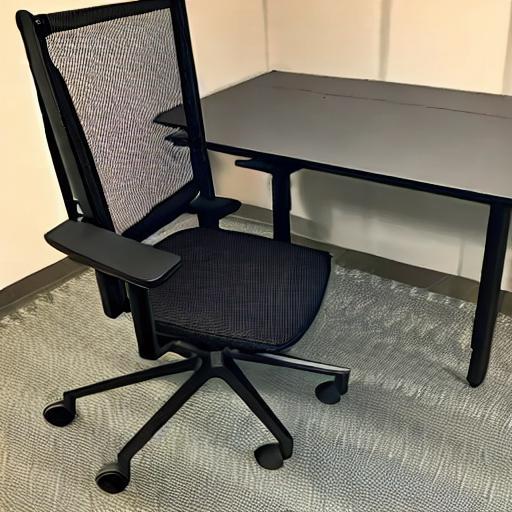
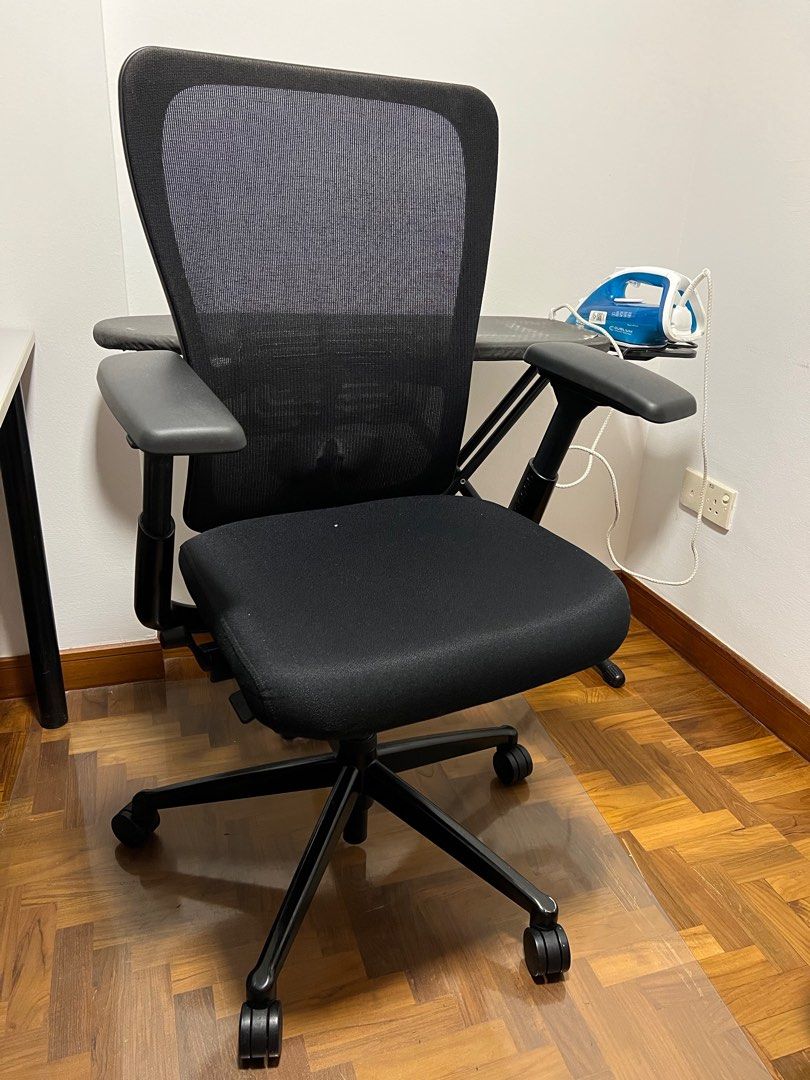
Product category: items_chair
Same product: no